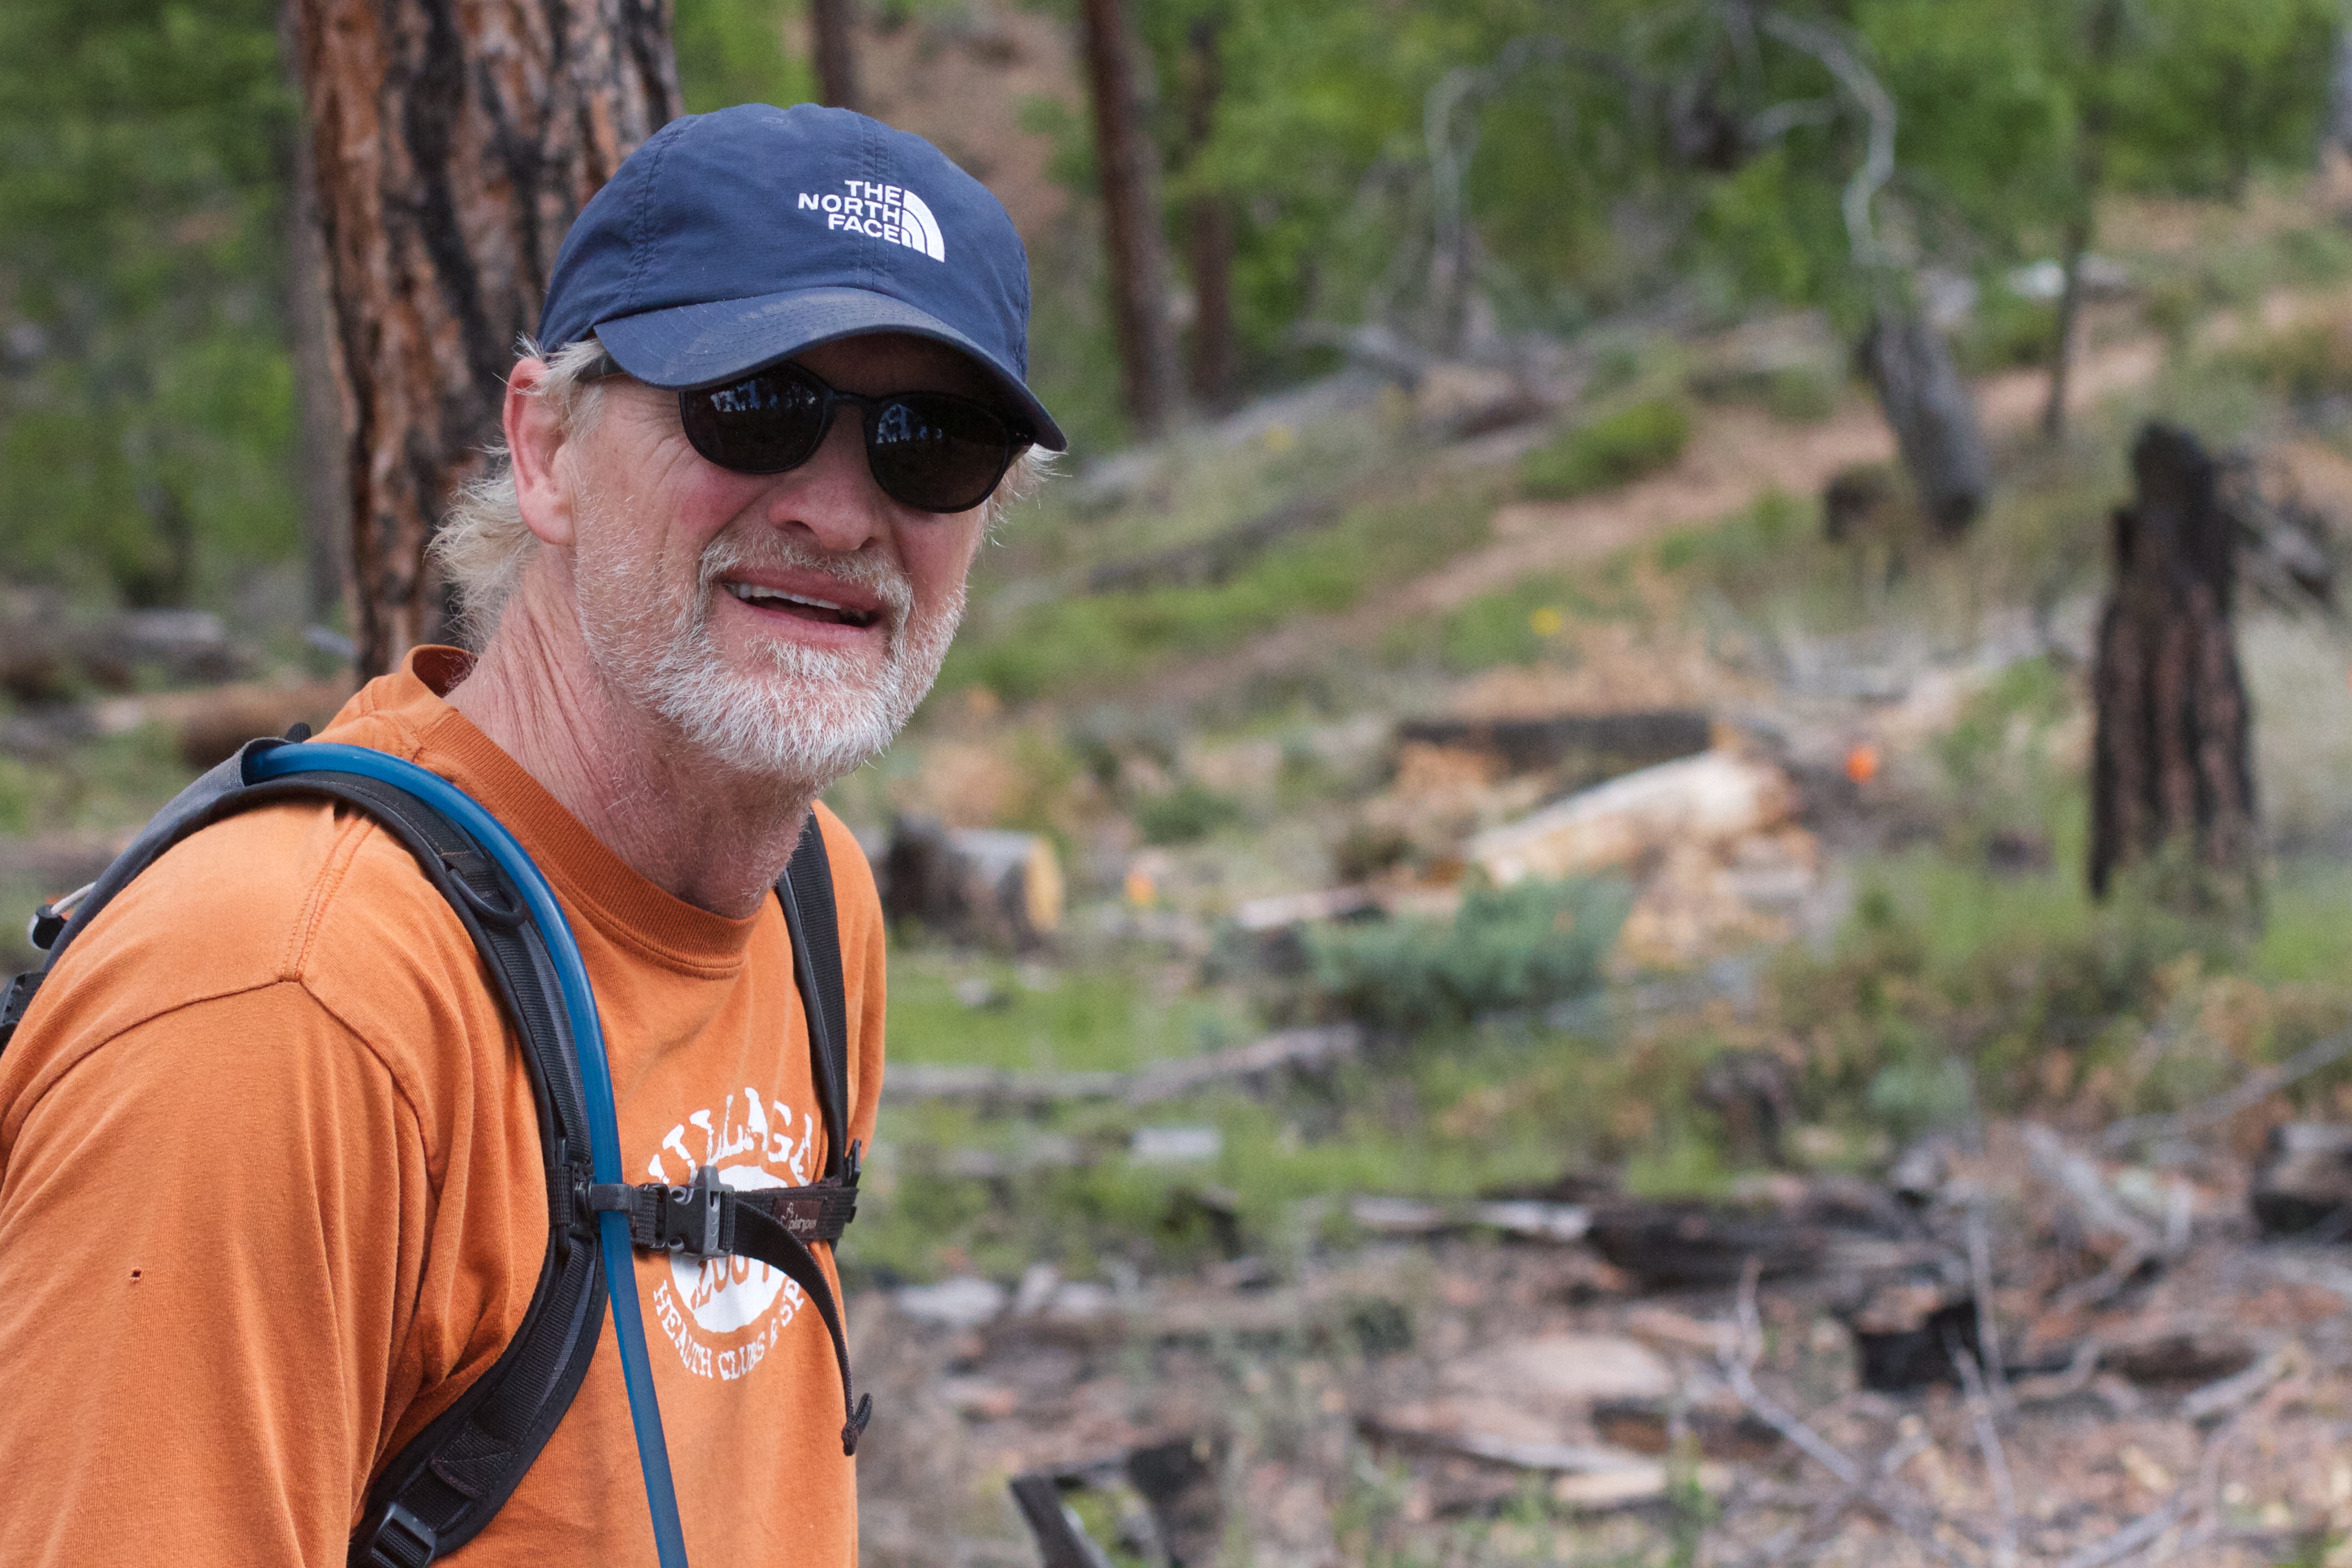
walking, hiking, trail, adventure, recreation, sports, pstrails, outdoor recreation, ultramarathon